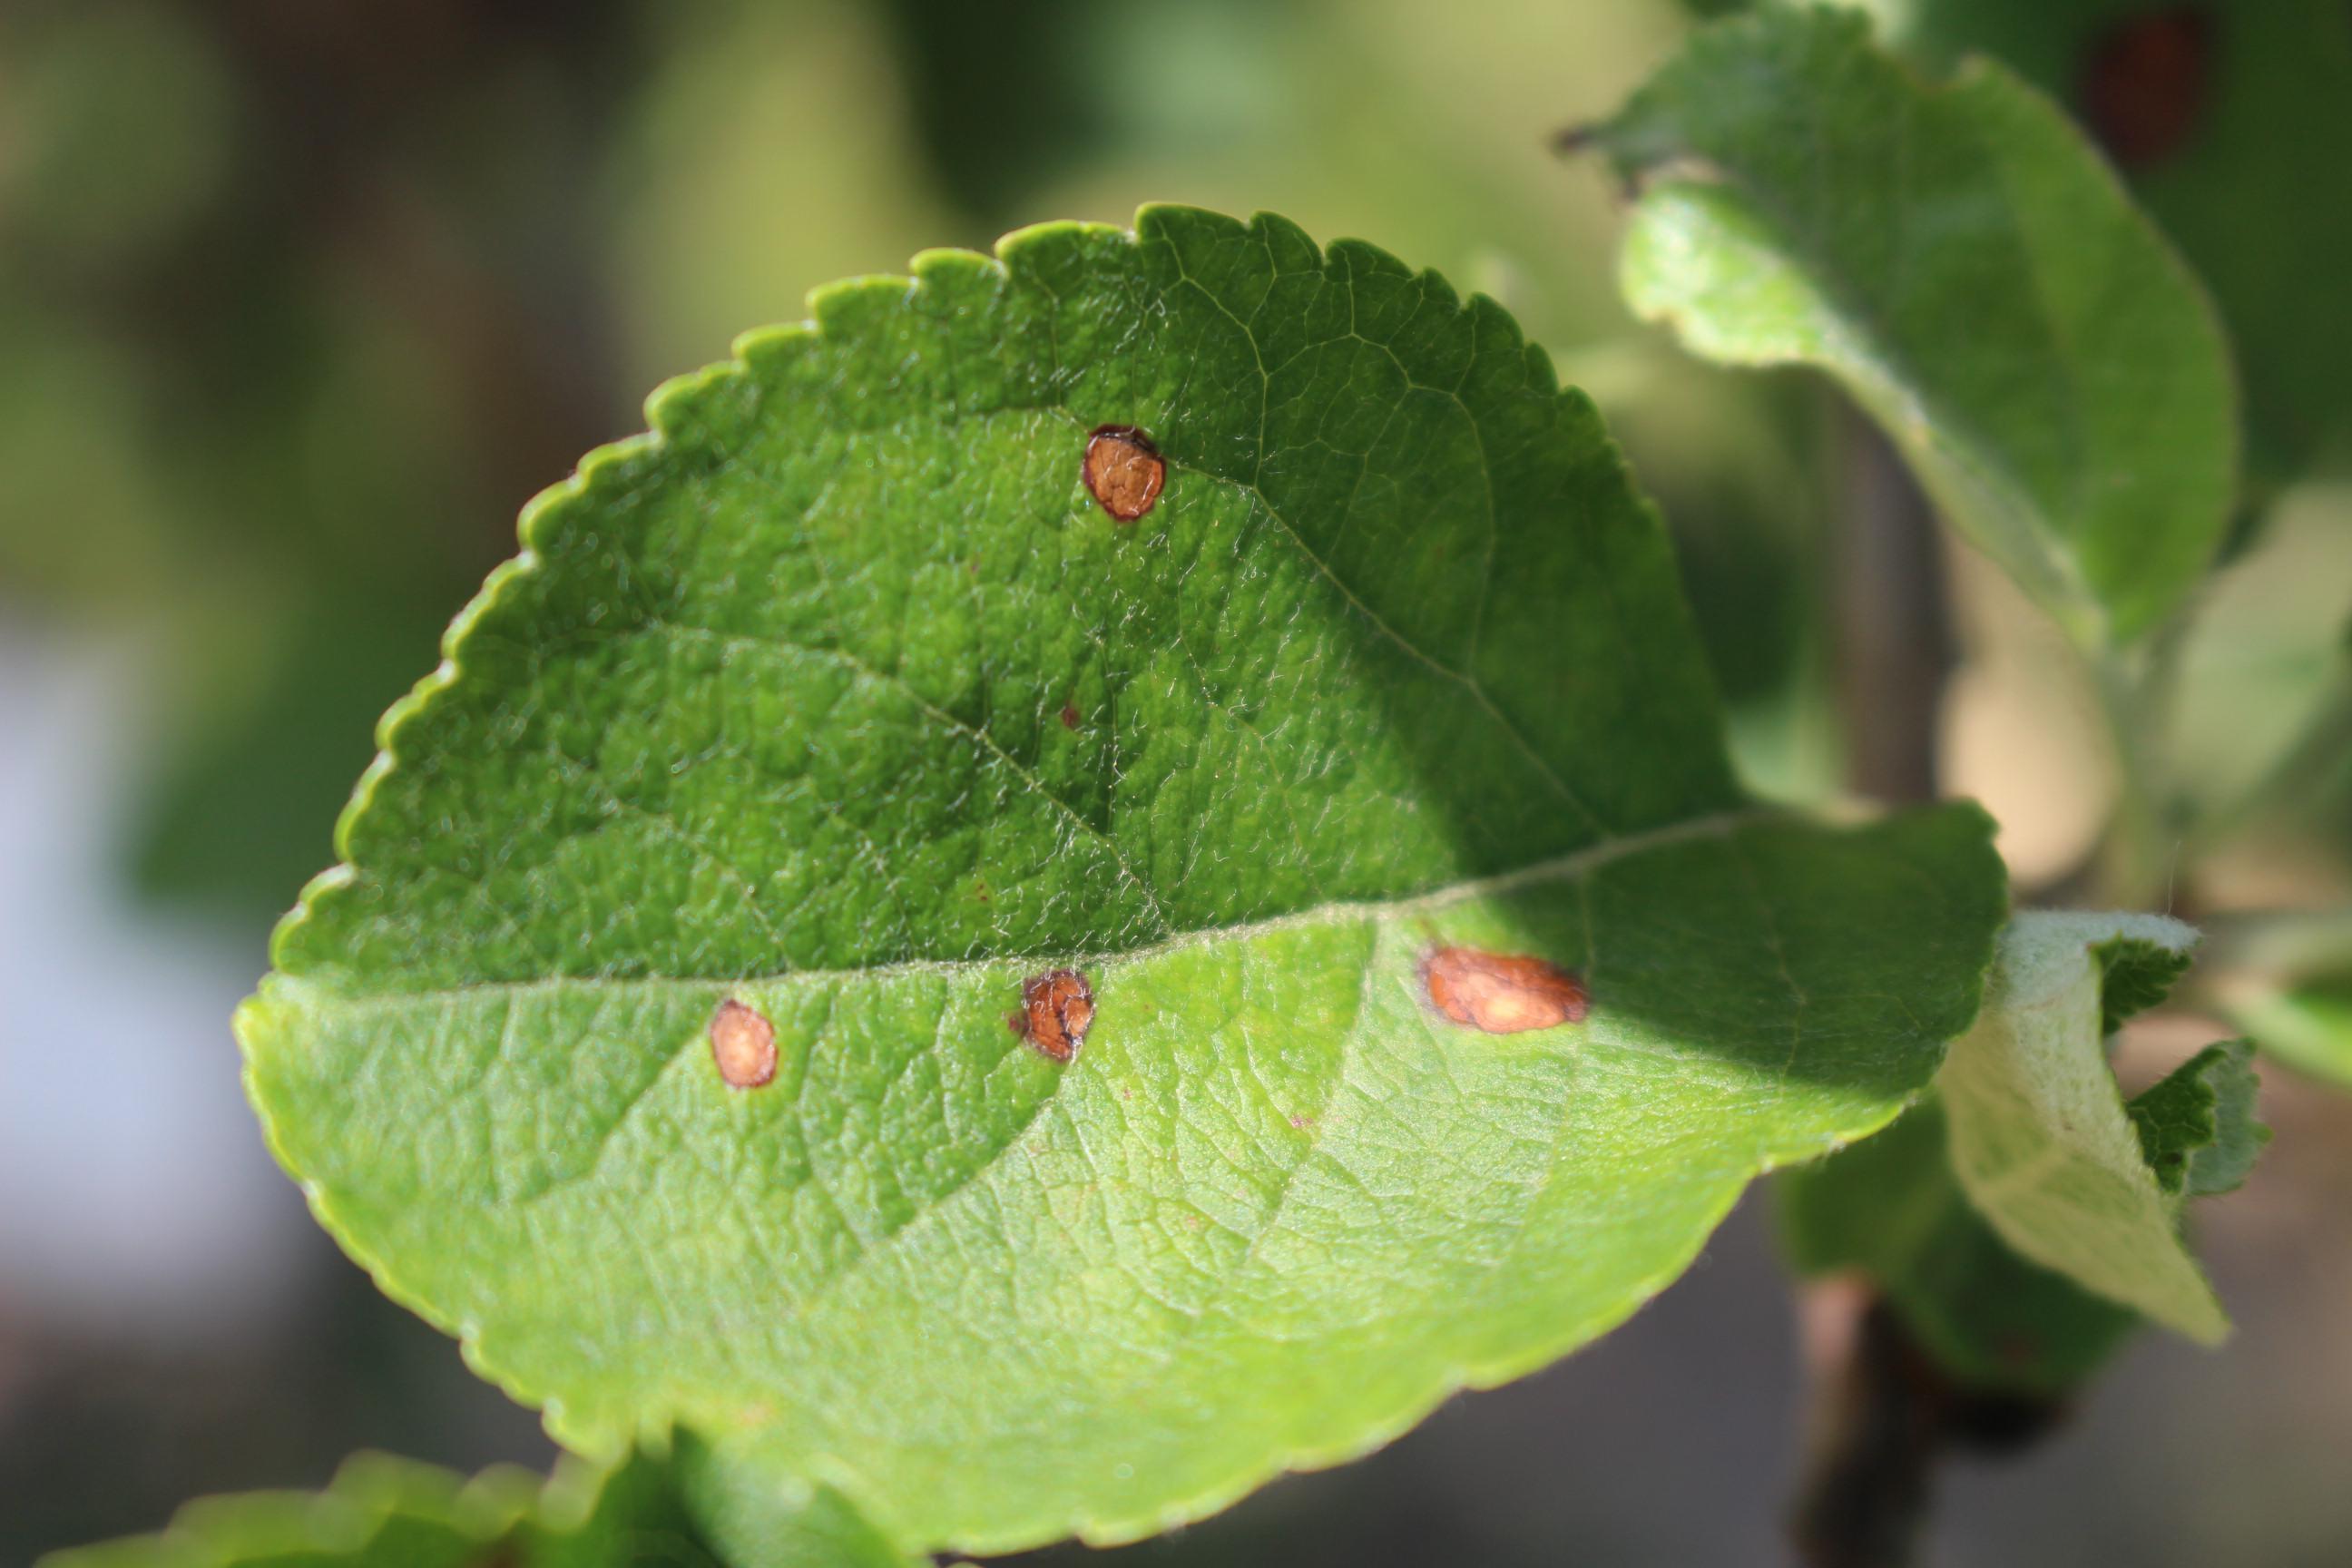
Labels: rust